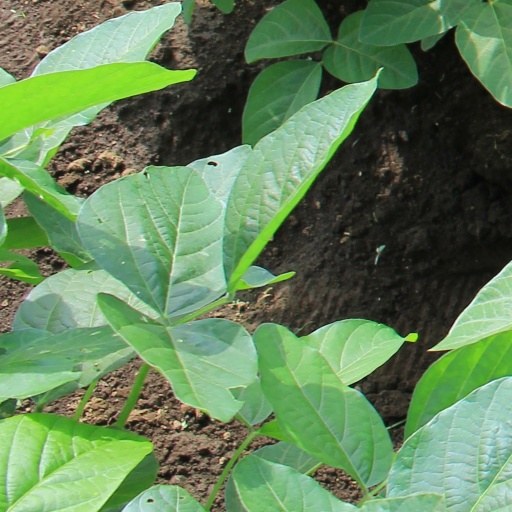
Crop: soybean